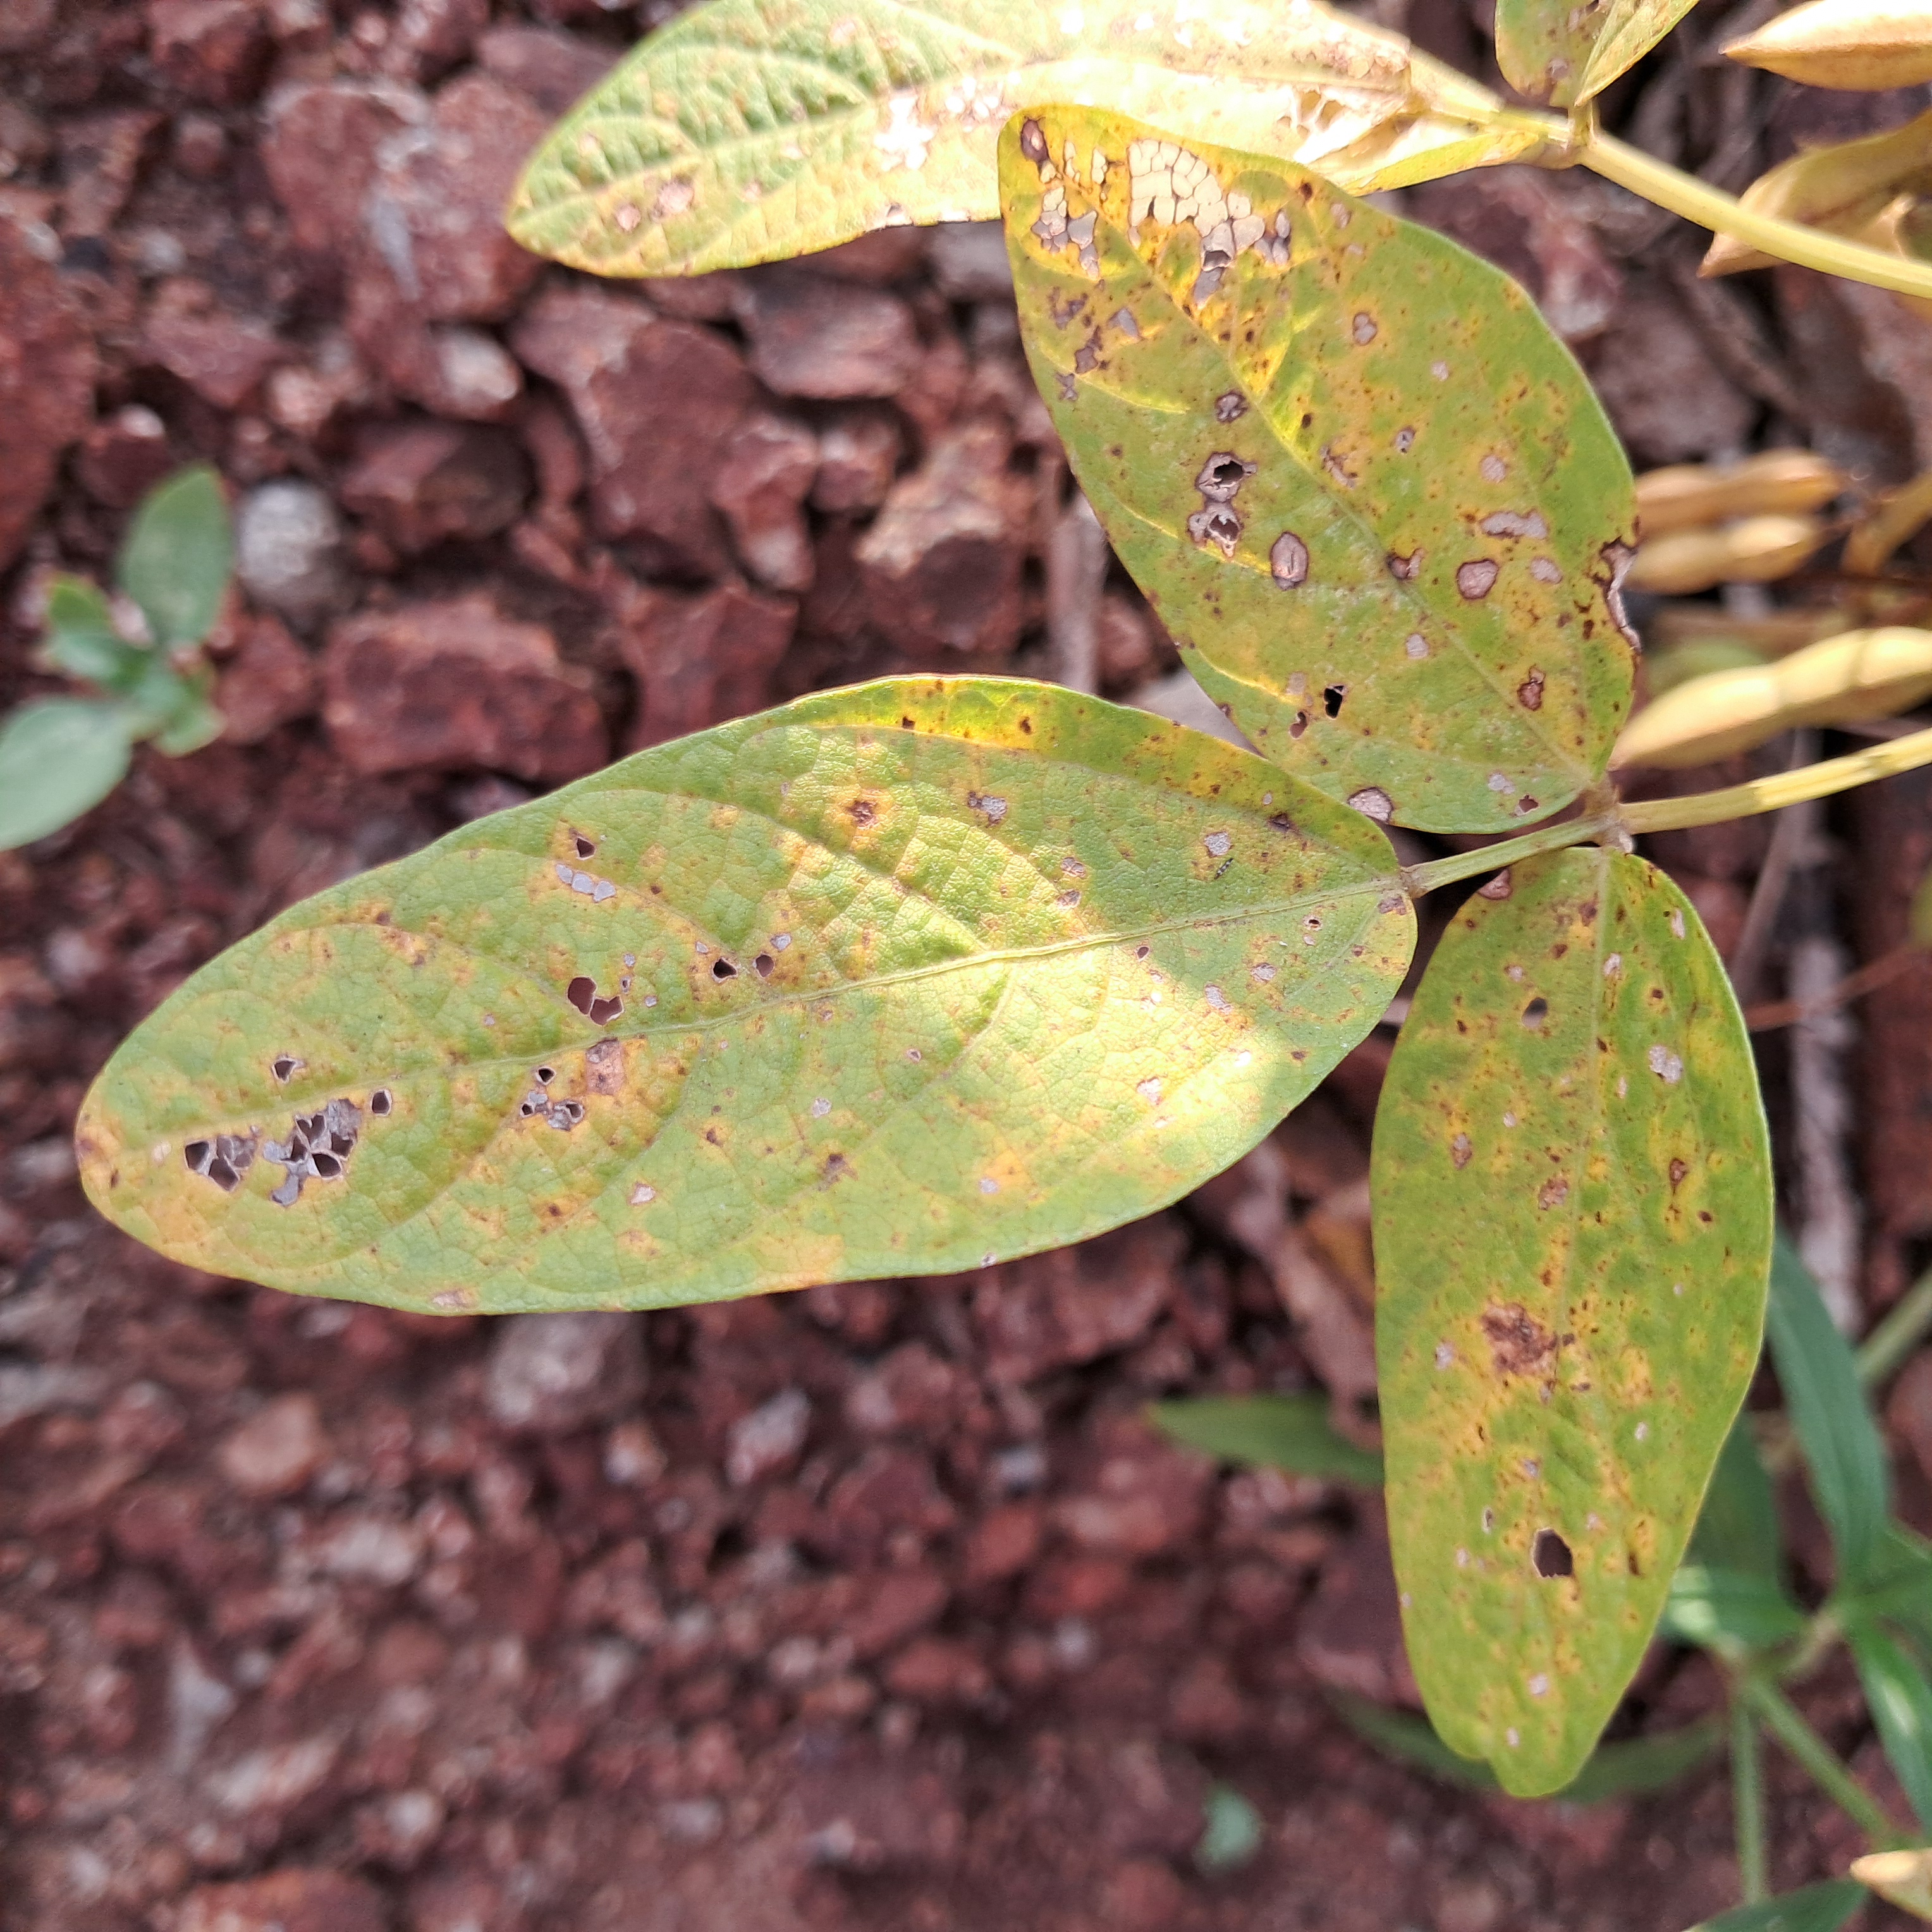
Label: Rust